Radio telescope

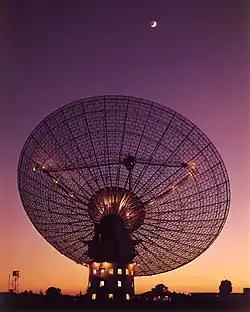
The 64-meter radio telescope at Parkes Observatory as seen in 1969, when it was used to receive live televised video from Apollo 11

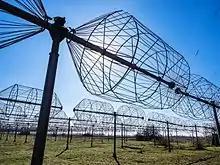
Antenna of UTR-2 low frequency radio telescope, Kharkiv region, Ukraine. Consists of an array of 2040 cage dipole elements.

A radio telescope is a specialized antenna and radio receiver used to detect radio waves from astronomical radio sources in the sky. Radio telescopes are the main observing instrument used in radio astronomy, which studies the radio frequency portion of the electromagnetic spectrum, just as optical telescopes are used to make observations in the visible portion of the spectrum in traditional optical astronomy. Unlike optical telescopes, radio telescopes can be used in the daytime as well as at night.